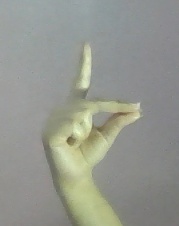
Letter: ta